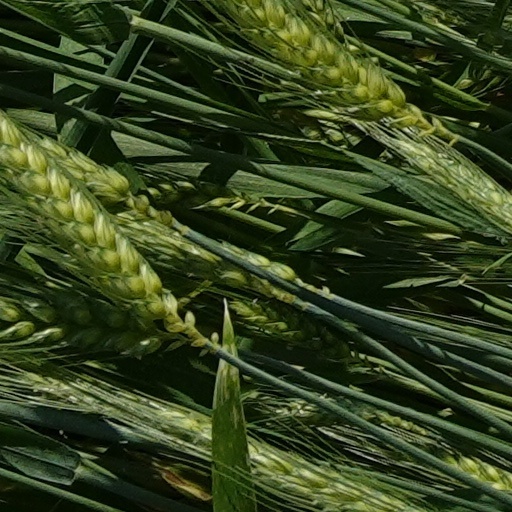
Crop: wheat